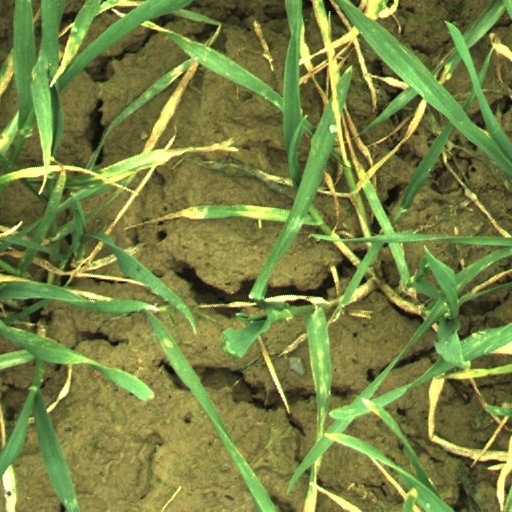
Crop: wheat